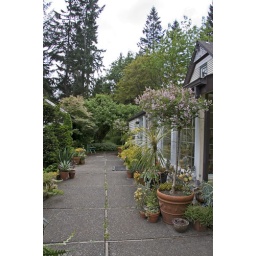
back porch & patio defined by collections of plants and pots